Women in the United States Army

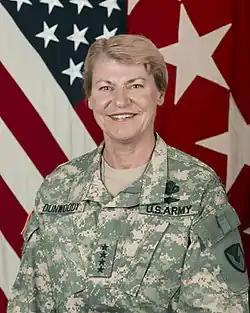
Ann Dunwoody became the first female four-star general in the United States Army in 2008; this also made her the first female four-star general in the United States military.

There have been women in the United States Army since the Revolutionary War, and women continue to serve in it today. As of 2020, there were 74,592 total women on active duty in the US Army, with 16,987 serving as officers and 57,605 enlisted. While the Army has the highest number of total active duty members, the ratio of women-men is lower than the US Air Force and the US Navy, with women making up 15.5% of total active duty Army in 2020.